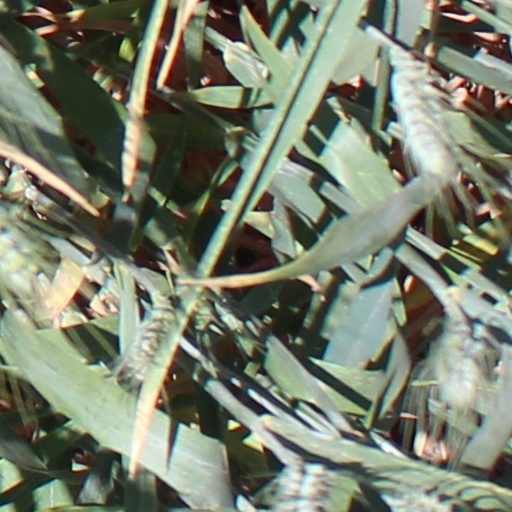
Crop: wheat